Limburg (Netherlands)

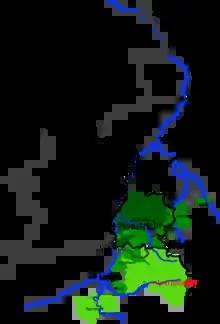
Map showing the medieval "lands of Overmaas" and the Duchy of Limburg, both in the Middle Ages possessed by the Dukes of Brabant. Together these two counties formed one province in the Seventeen Provinces. (The dark lines are the modern borders).

South Limburg in the early Middle Ages was mainly made up of the lordships of , Dalhem, and Herzogenrath. All of these lands were, however, united with the Duchy of Limburg, under the rule of the Duchy of Brabant, when they were known collectively as the Lands of Overmaas.